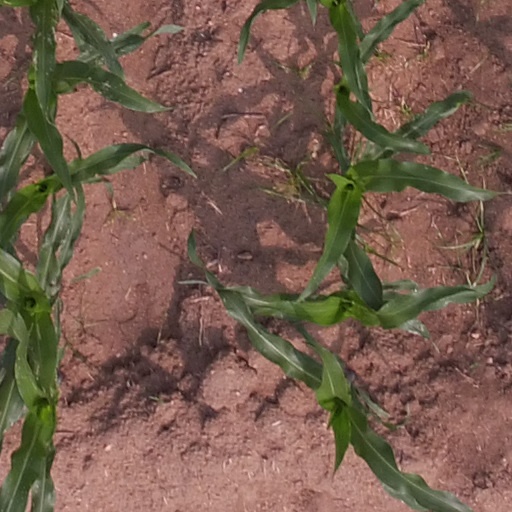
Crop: maize; corn